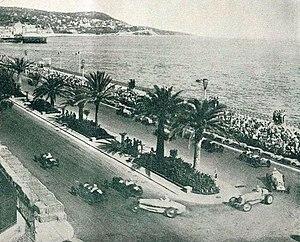
Vue littorale du Grand Prix automobile de Nice 1934.
Le Grand Prix automobile de Nice 1934 est un Grand Prix qui s'est tenu sur le circuit urbain de Nice le 19 août 1934.